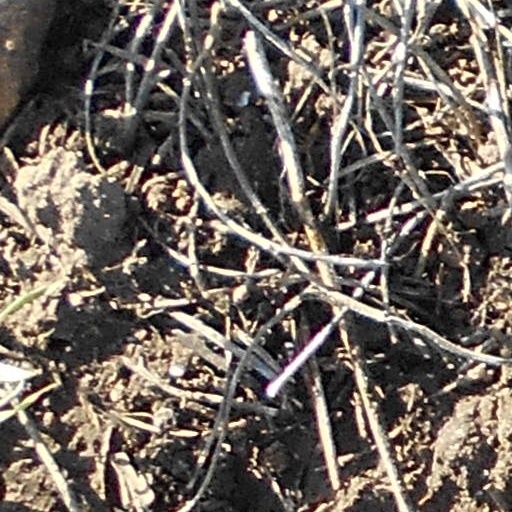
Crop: wheat